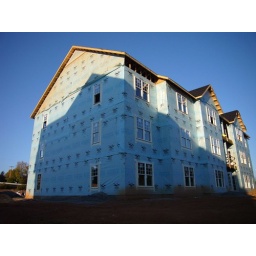
small window on the third floor is also in the master